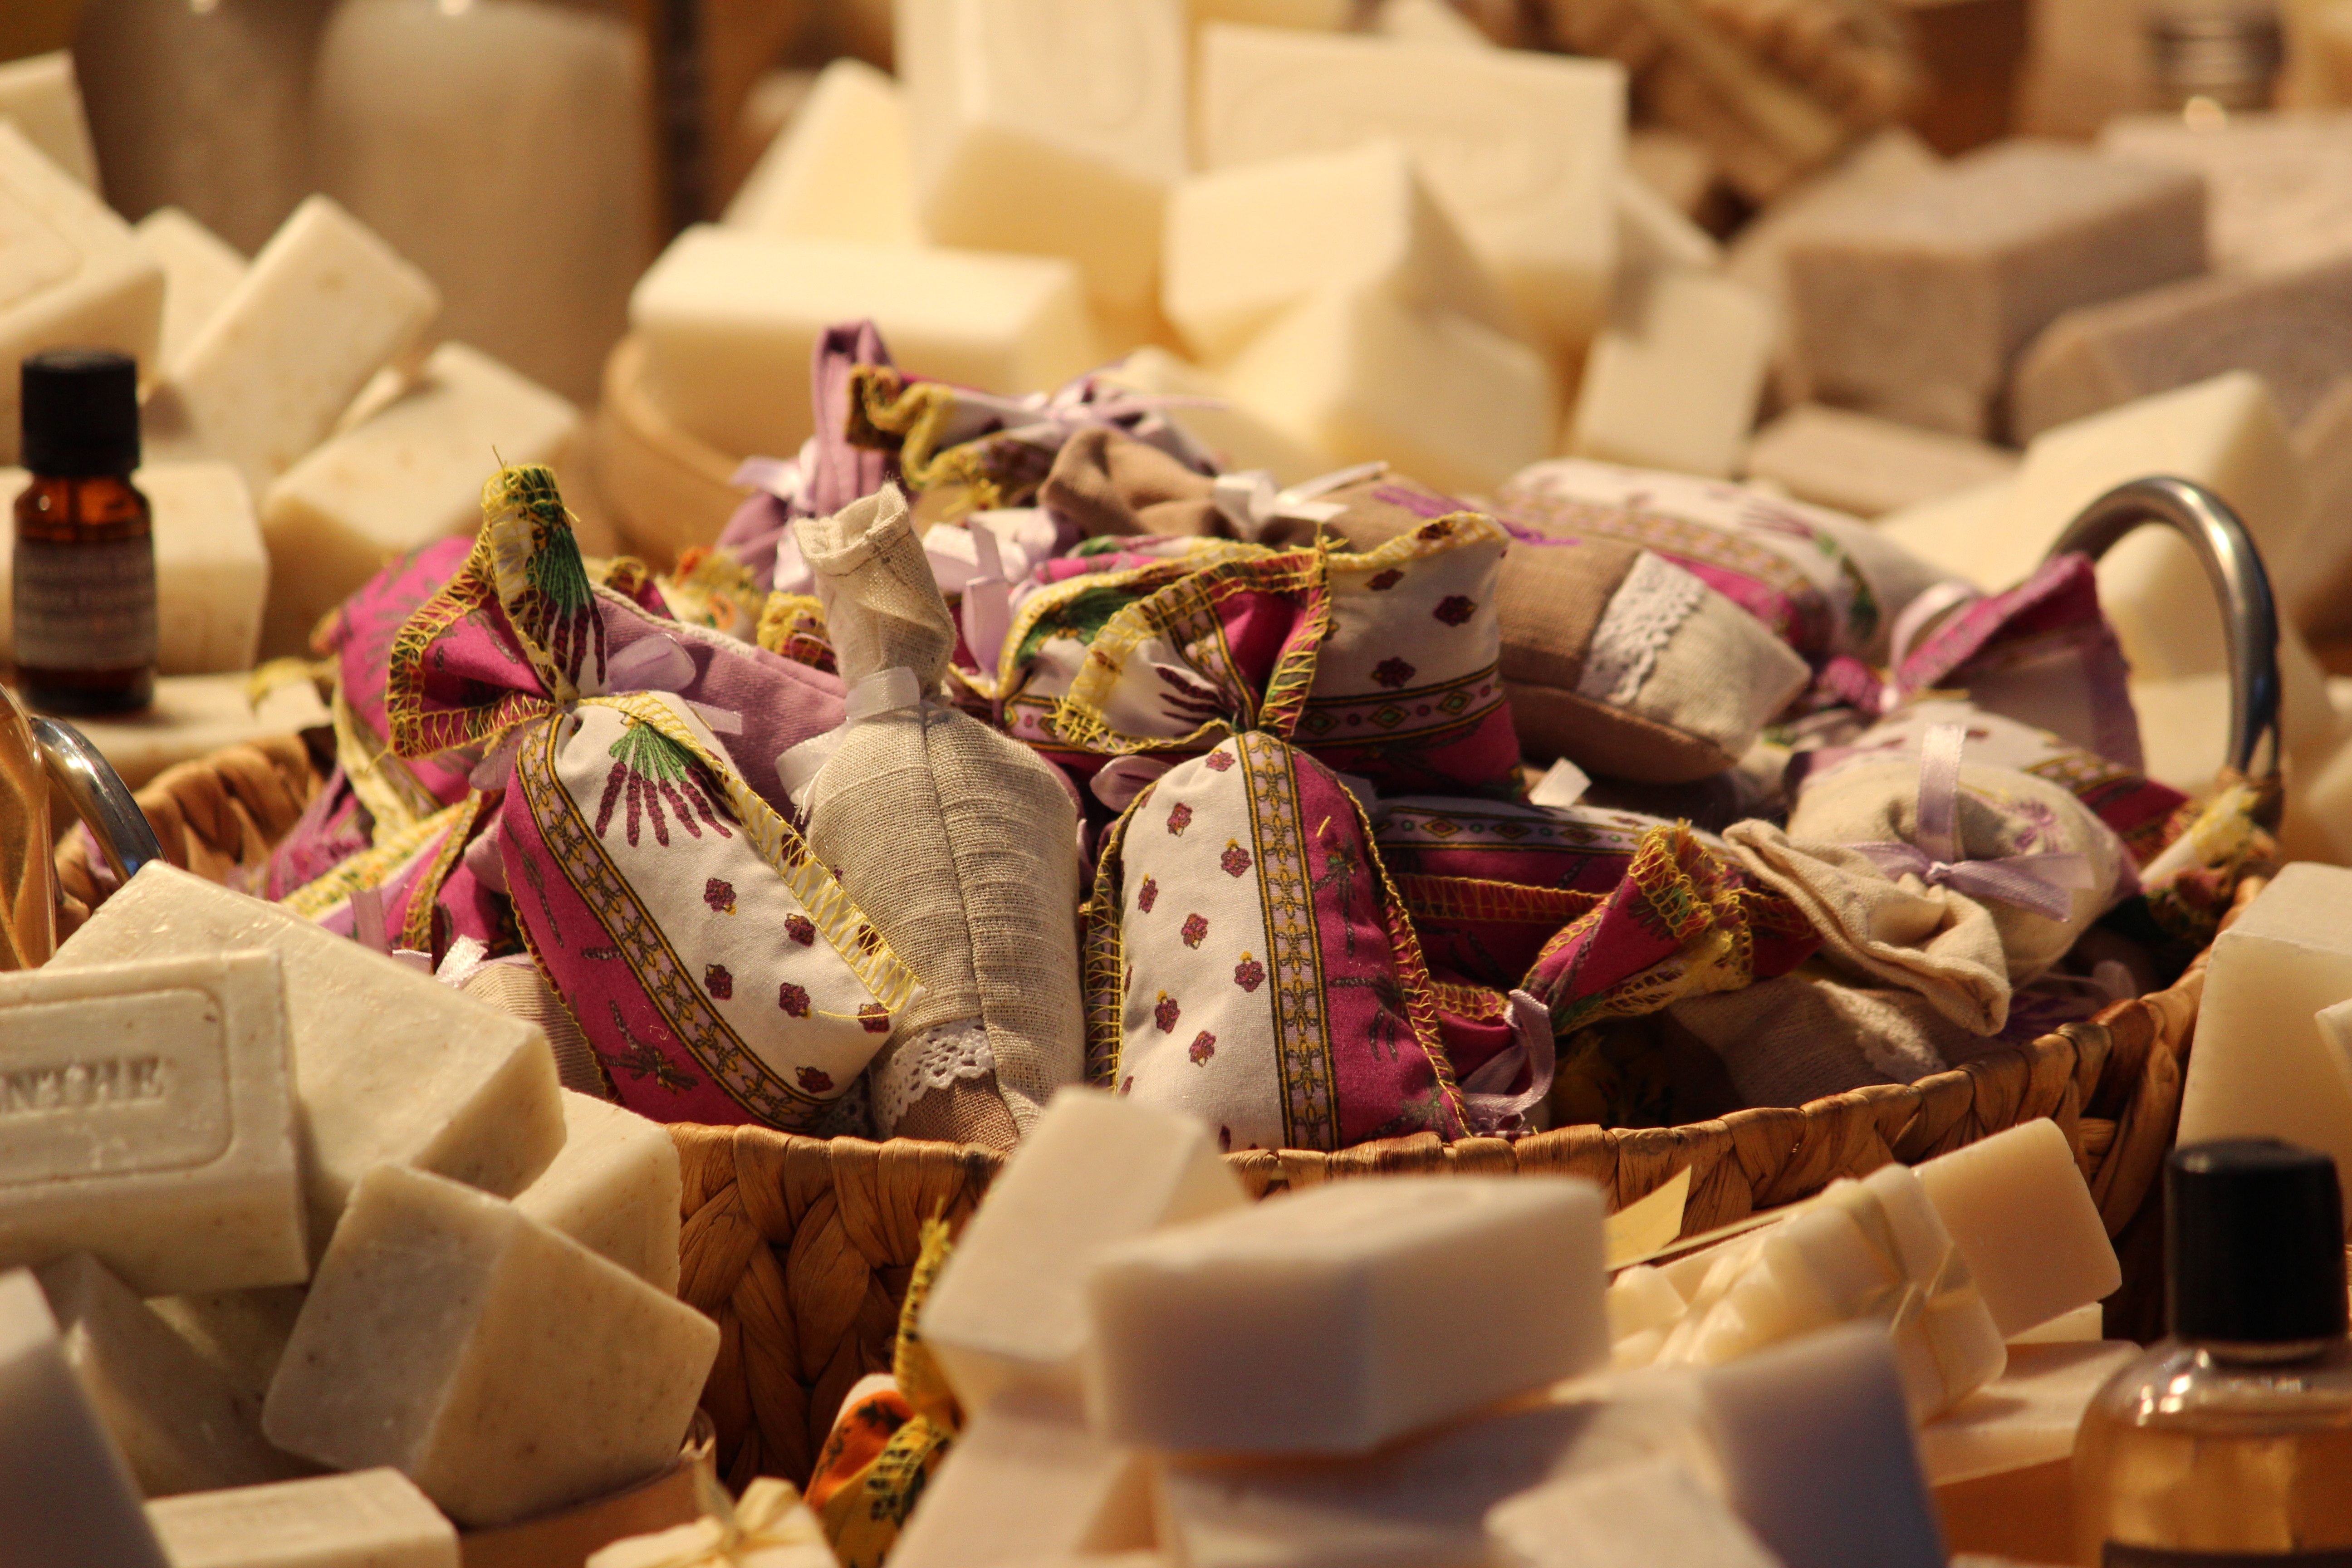
meal, food, care, chocolate, dessert, bathroom, soap, sweetness, brunch, hygiene, flavor, marseille soap, natural cosmetics